Don Juan (Strauss)

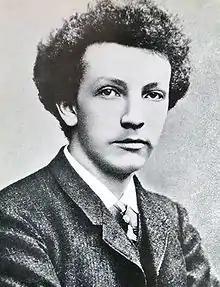
Strauss in 1888, the year he composed "Don Juan"

Don Juan, Op. 20, is a tone poem in E major for large orchestra written by the German composer Richard Strauss in 1888. The work is based on "Don Juans Ende", a play derived from an unfinished 1844 retelling of the tale by poet Nikolaus Lenau after the Don Juan legend which originated in Renaissance-era Spain. Strauss reprinted three excerpts from the play in his score. In Lenau's rendering, Don Juan's promiscuity springs from his determination to find the ideal woman. Despairing of ever finding her, he ultimately surrenders to melancholy and wills his own death. It is singled out by Carl Dahlhaus as a "musical symbol of fin-de-siècle modernism", particularly for the "breakaway mood" of its opening bars.